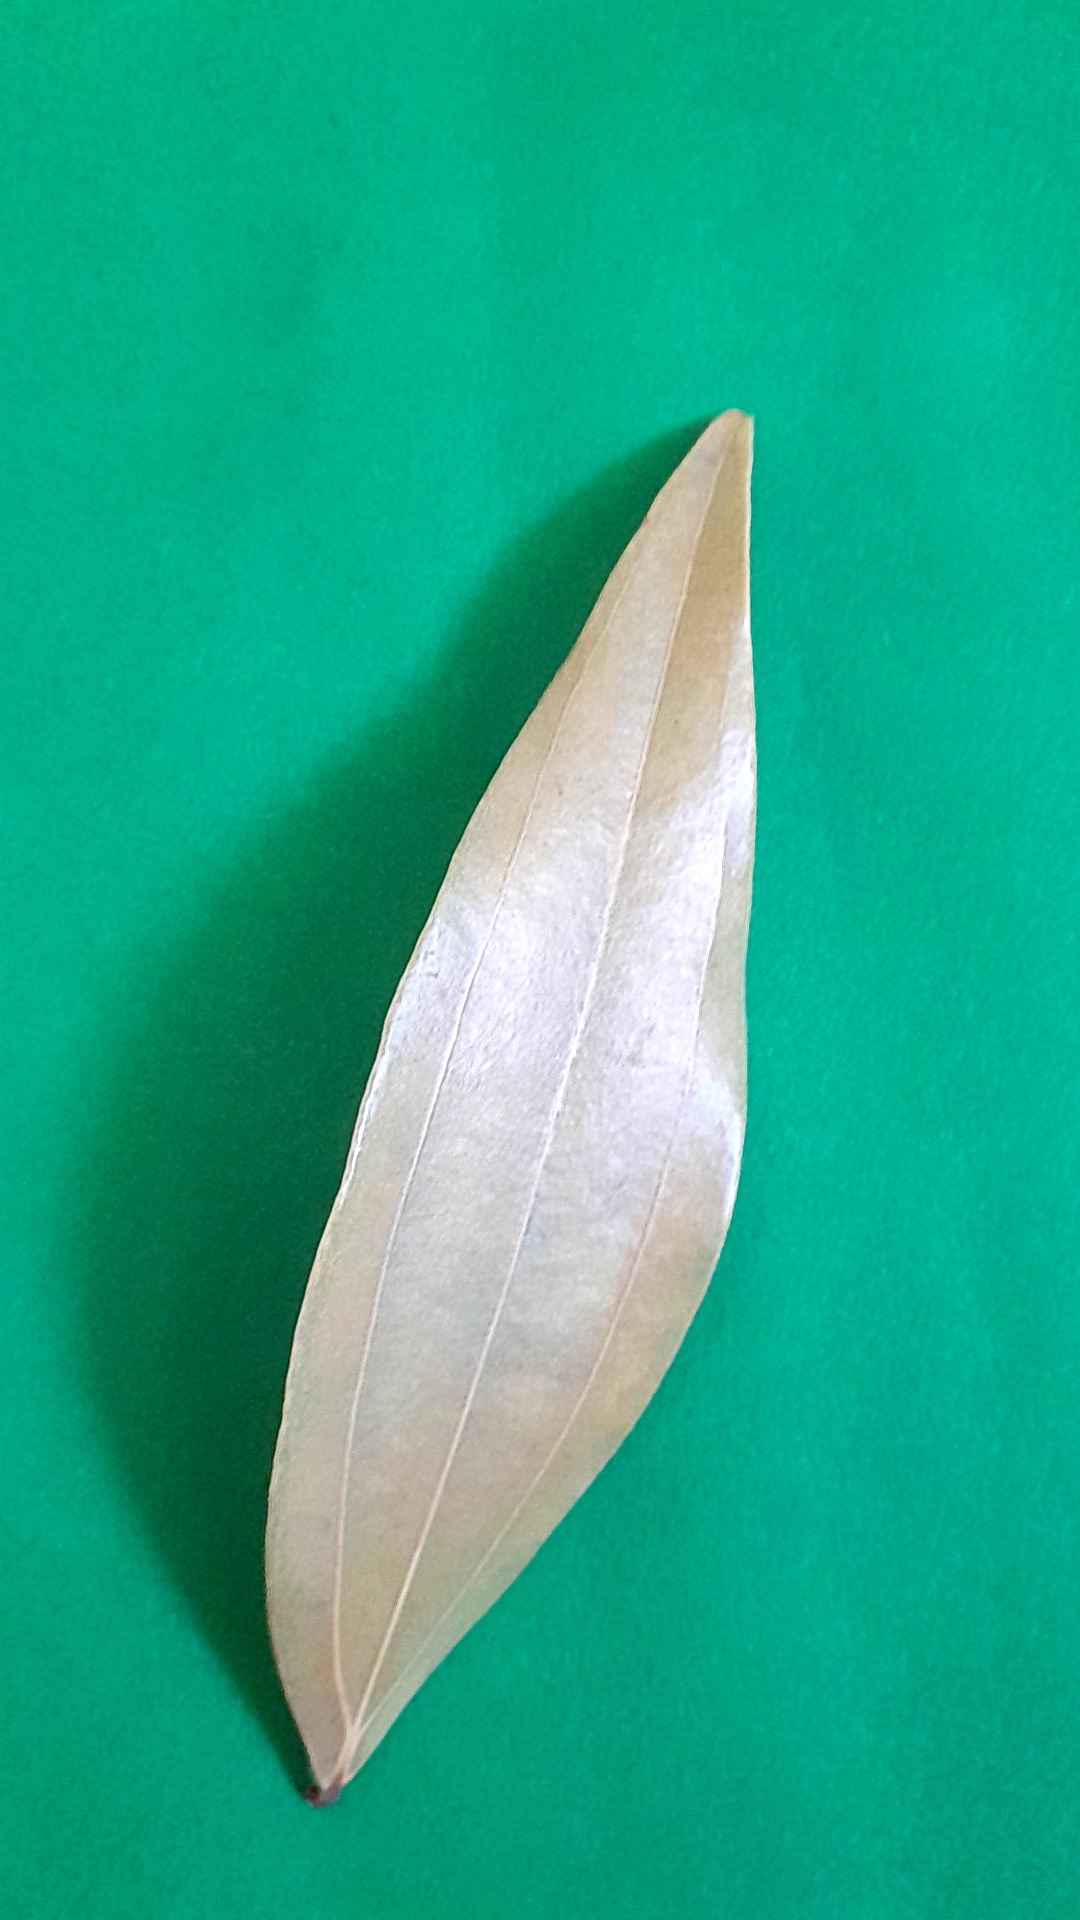
Label: Dry Leaf